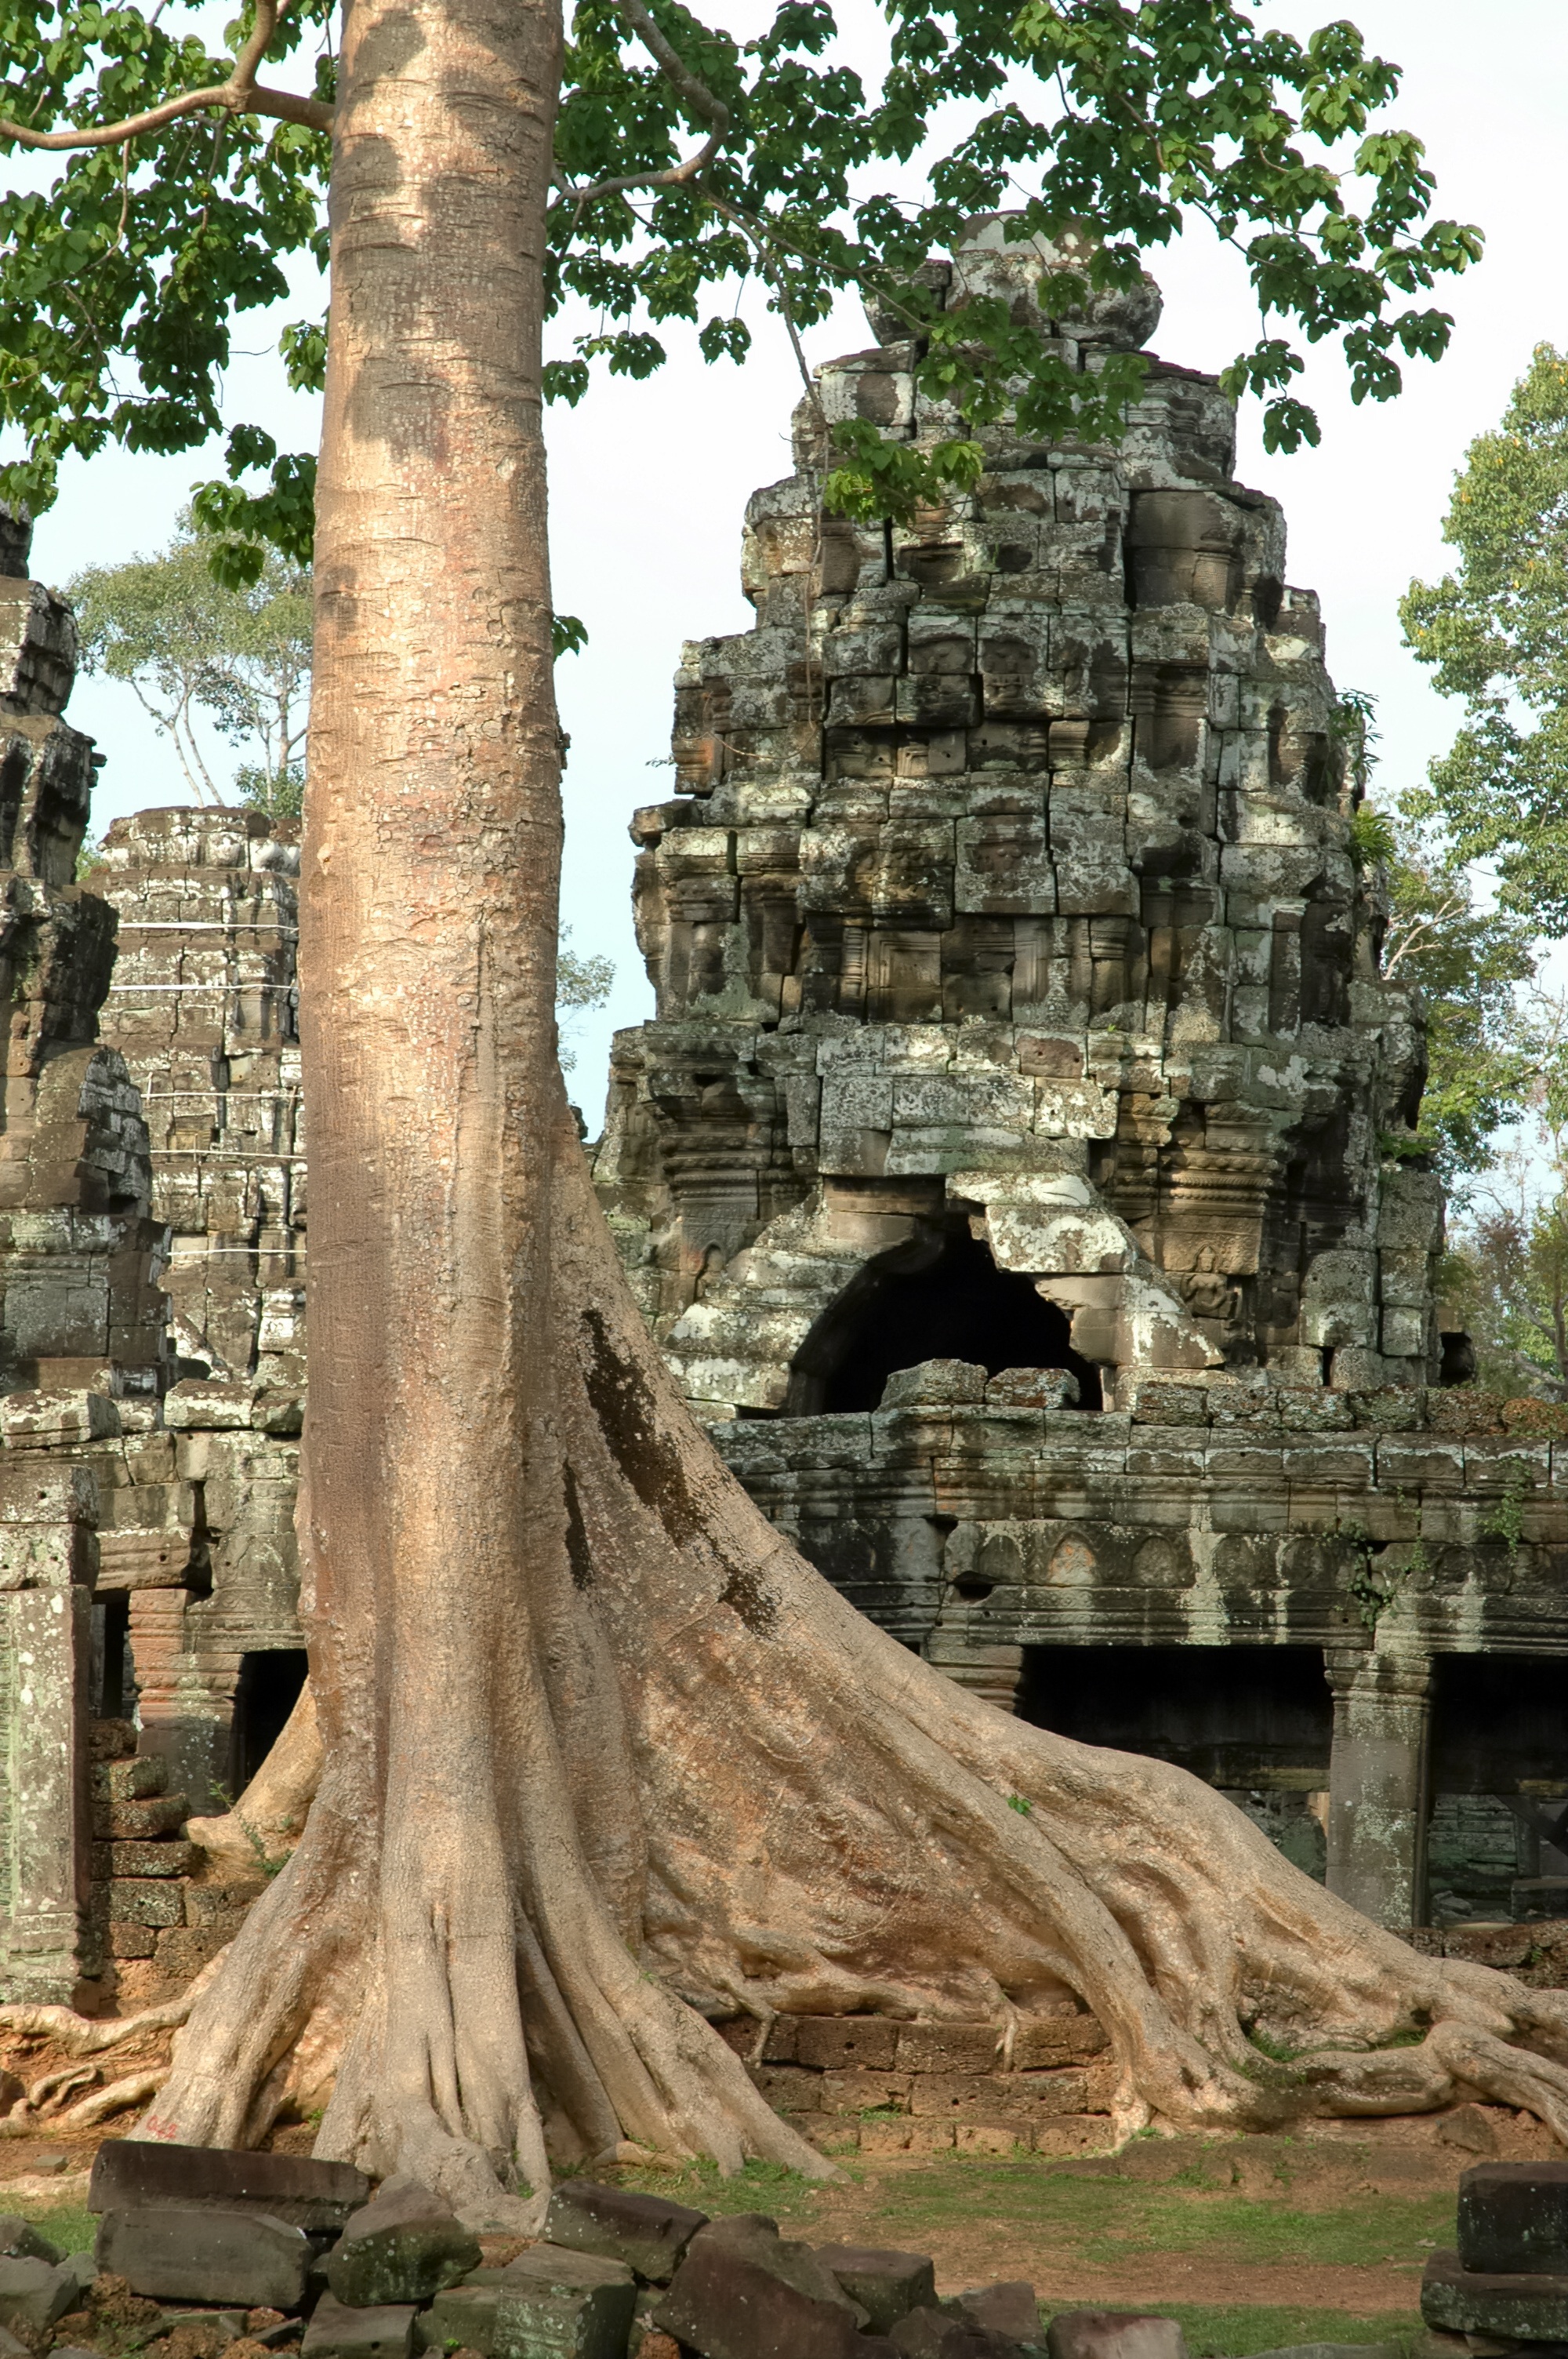
tree, trunk, asia, place of worship, sculpture, temple, ruins, cambodia, roots, shrine, wat, archaeological site, hindu temple, historic site, ancient history